Andrey Denisov

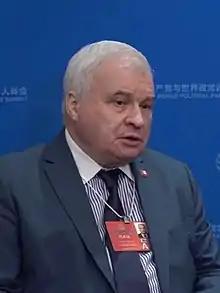
Denisov in 2021

Andrey Ivanovich Denisov (born October 3, 1952) is a Russian diplomat and politician, who served as the Russian Ambassador to China from to and Russian Ambassador to the United Nations from to . He is fluent in Chinese, as well as English, apart from his native language. Since September 2022 he has been the Senator from Saratov Oblast on the Federation Council.